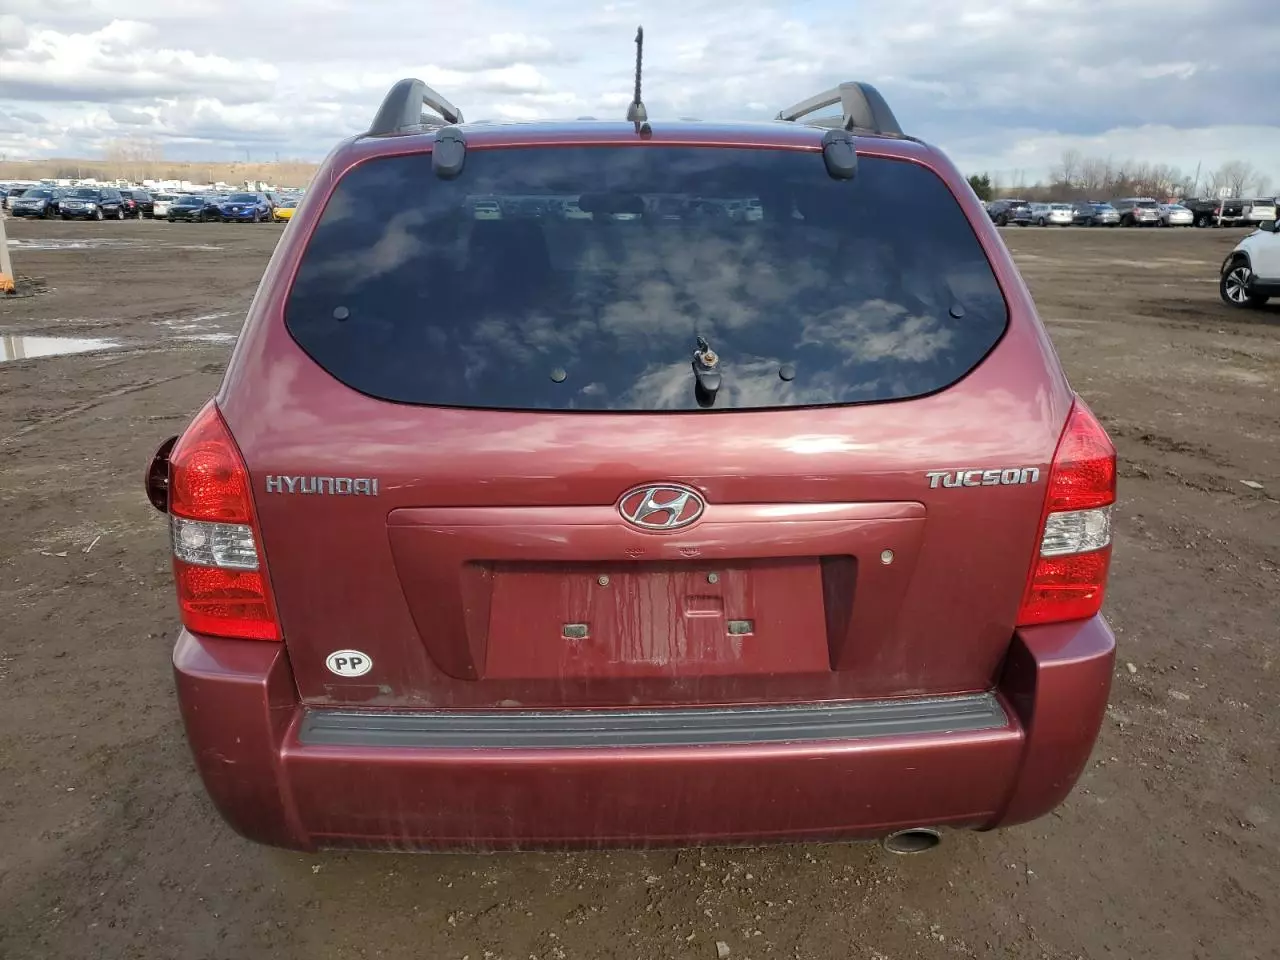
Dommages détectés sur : plaque d'immatriculation arrière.
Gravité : mineur